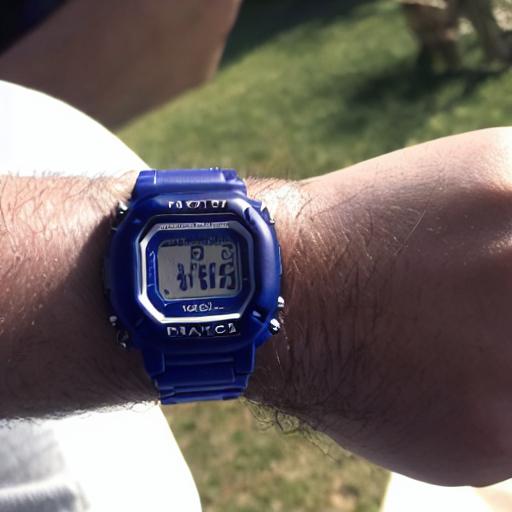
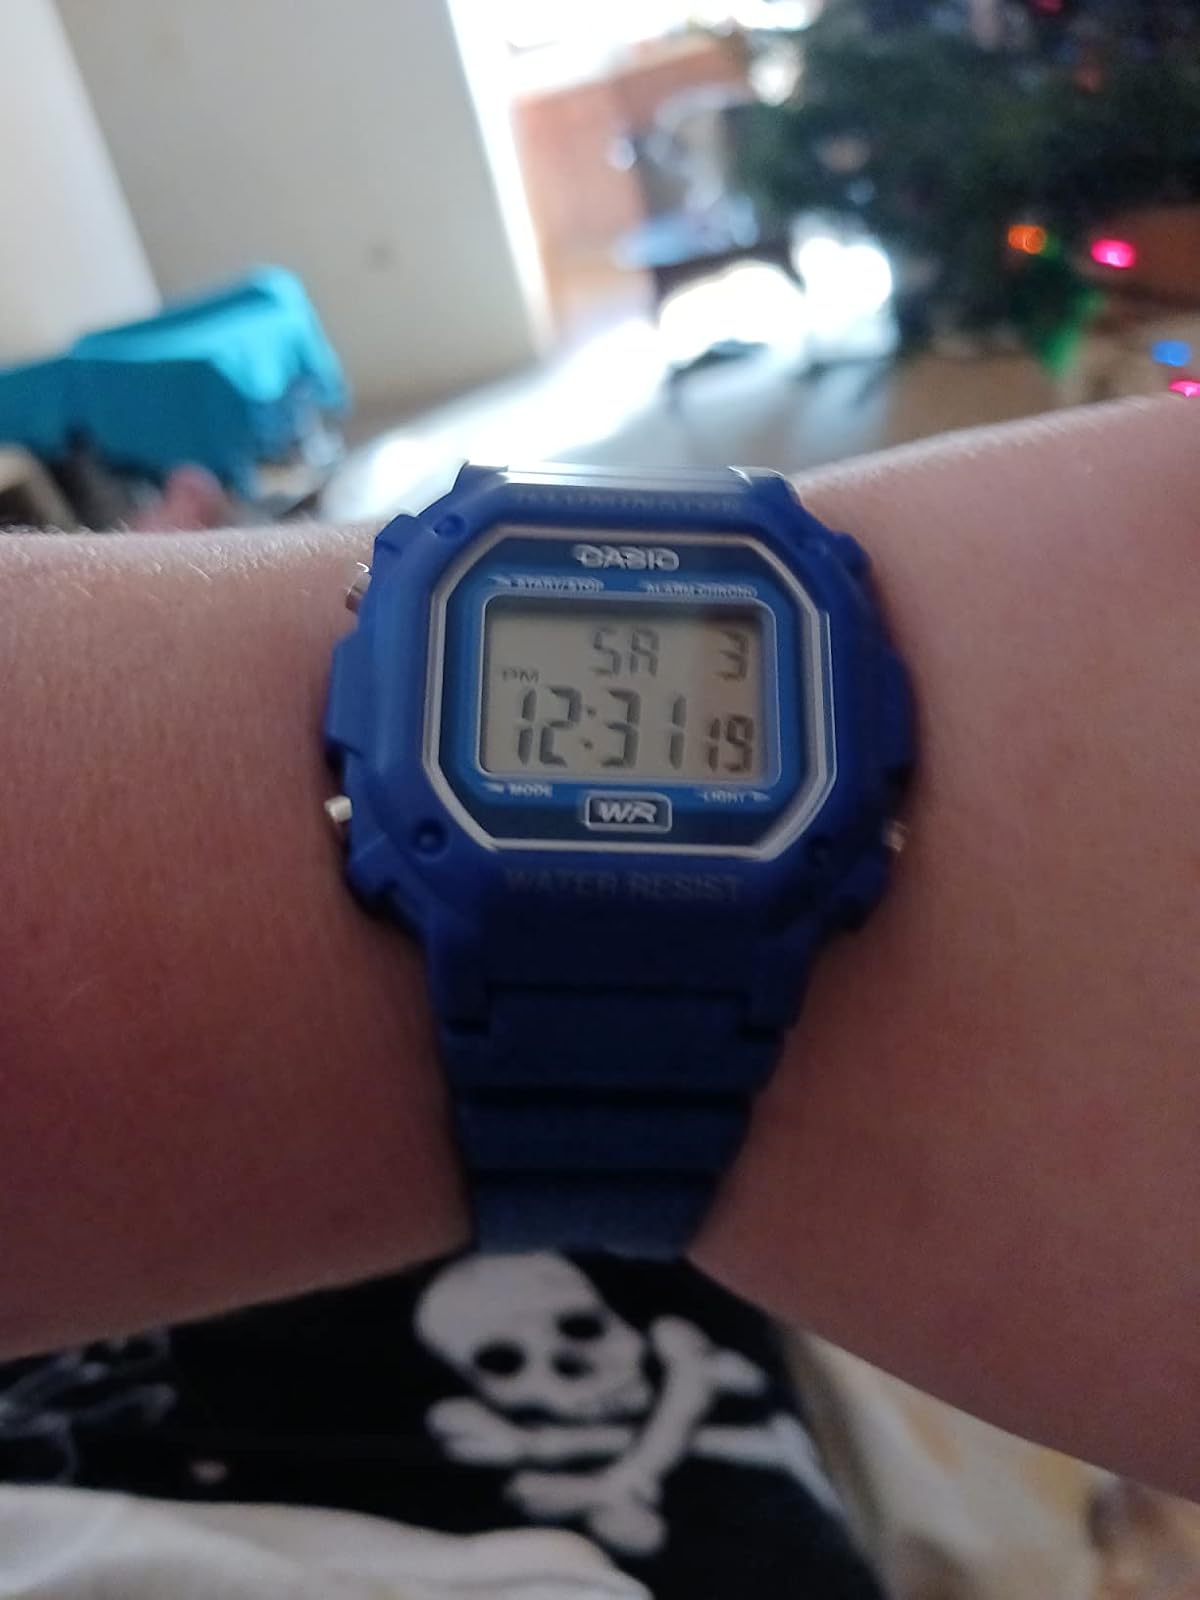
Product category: accessories_watch
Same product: no